Ramón Cabrera, 1st Duke of Maestrazgo

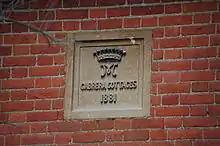
Cabrera's monogram as "Count of Morella" at his estate, now part of the Wentworth Club

In March 1875, Cabrera sprang upon Don Carlos a manifesto in which he called upon the adherents of the pretender to follow his own example and submit to the restored monarchy of Alphonso XII, the son of Queen Isabella, who recognized the rank of captain-general and the title of count of Morella conferred on Cabrera by the first pretender. His decision was tempered by his growing belief of the futility of a protracted civil war. Only a very few insignificant Carlists followed Cabrera's example, and Don Carlos issued a proclamation declaring him a traitor and depriving him of all his honours and titles.